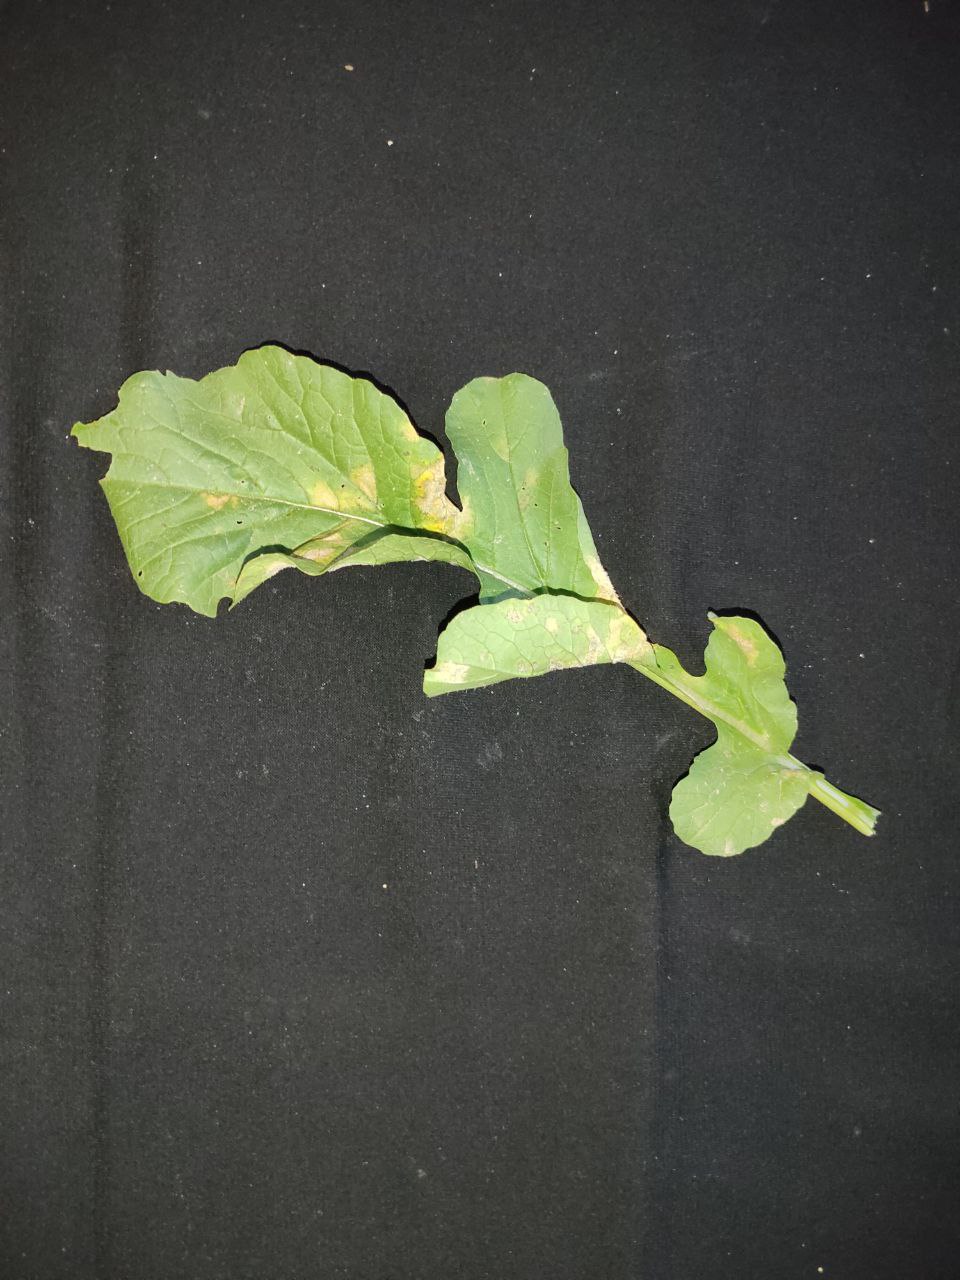
Label: Mosaic virus